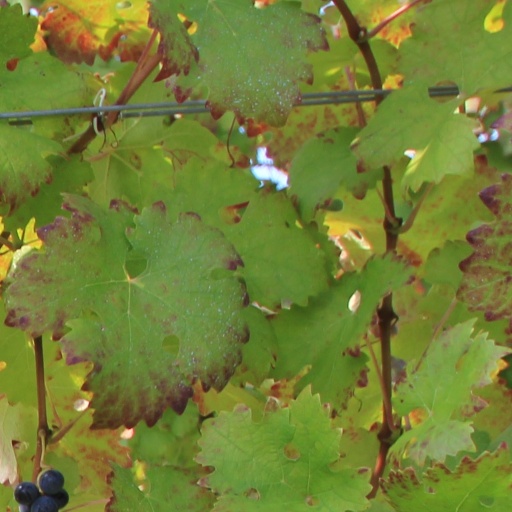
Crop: grape